Preston School of Industry

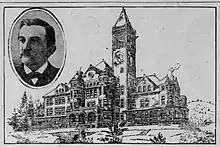
Preston School and Director C.B. Riddick in 1900

The original building, known colloquially as "Preston Castle" (or simply "The Castle"), is the most significant example of Romanesque Revival architecture in the Mother Lode. This building was vacated in 1960, shortly after new buildings had been constructed to replace it, and has since been named a California Historical Landmark (#867), and listed on the National Register of Historic Places (NPS-75000422). A National Register listing encompassing most of the historic facility was approved in 2024.